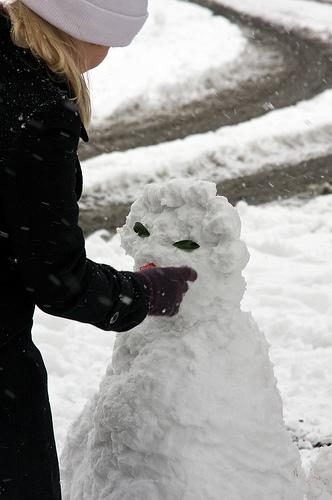
Weather: snow or frosty